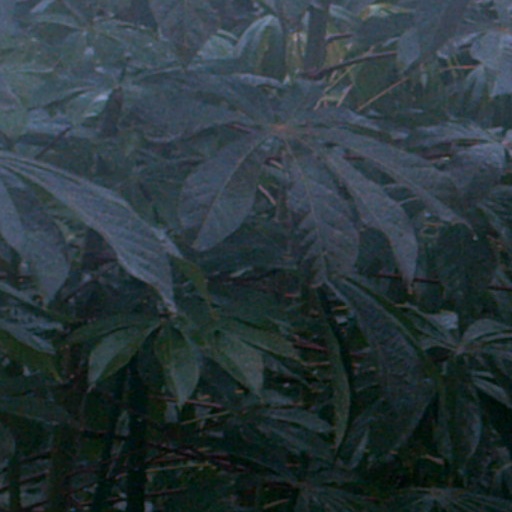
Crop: cassava